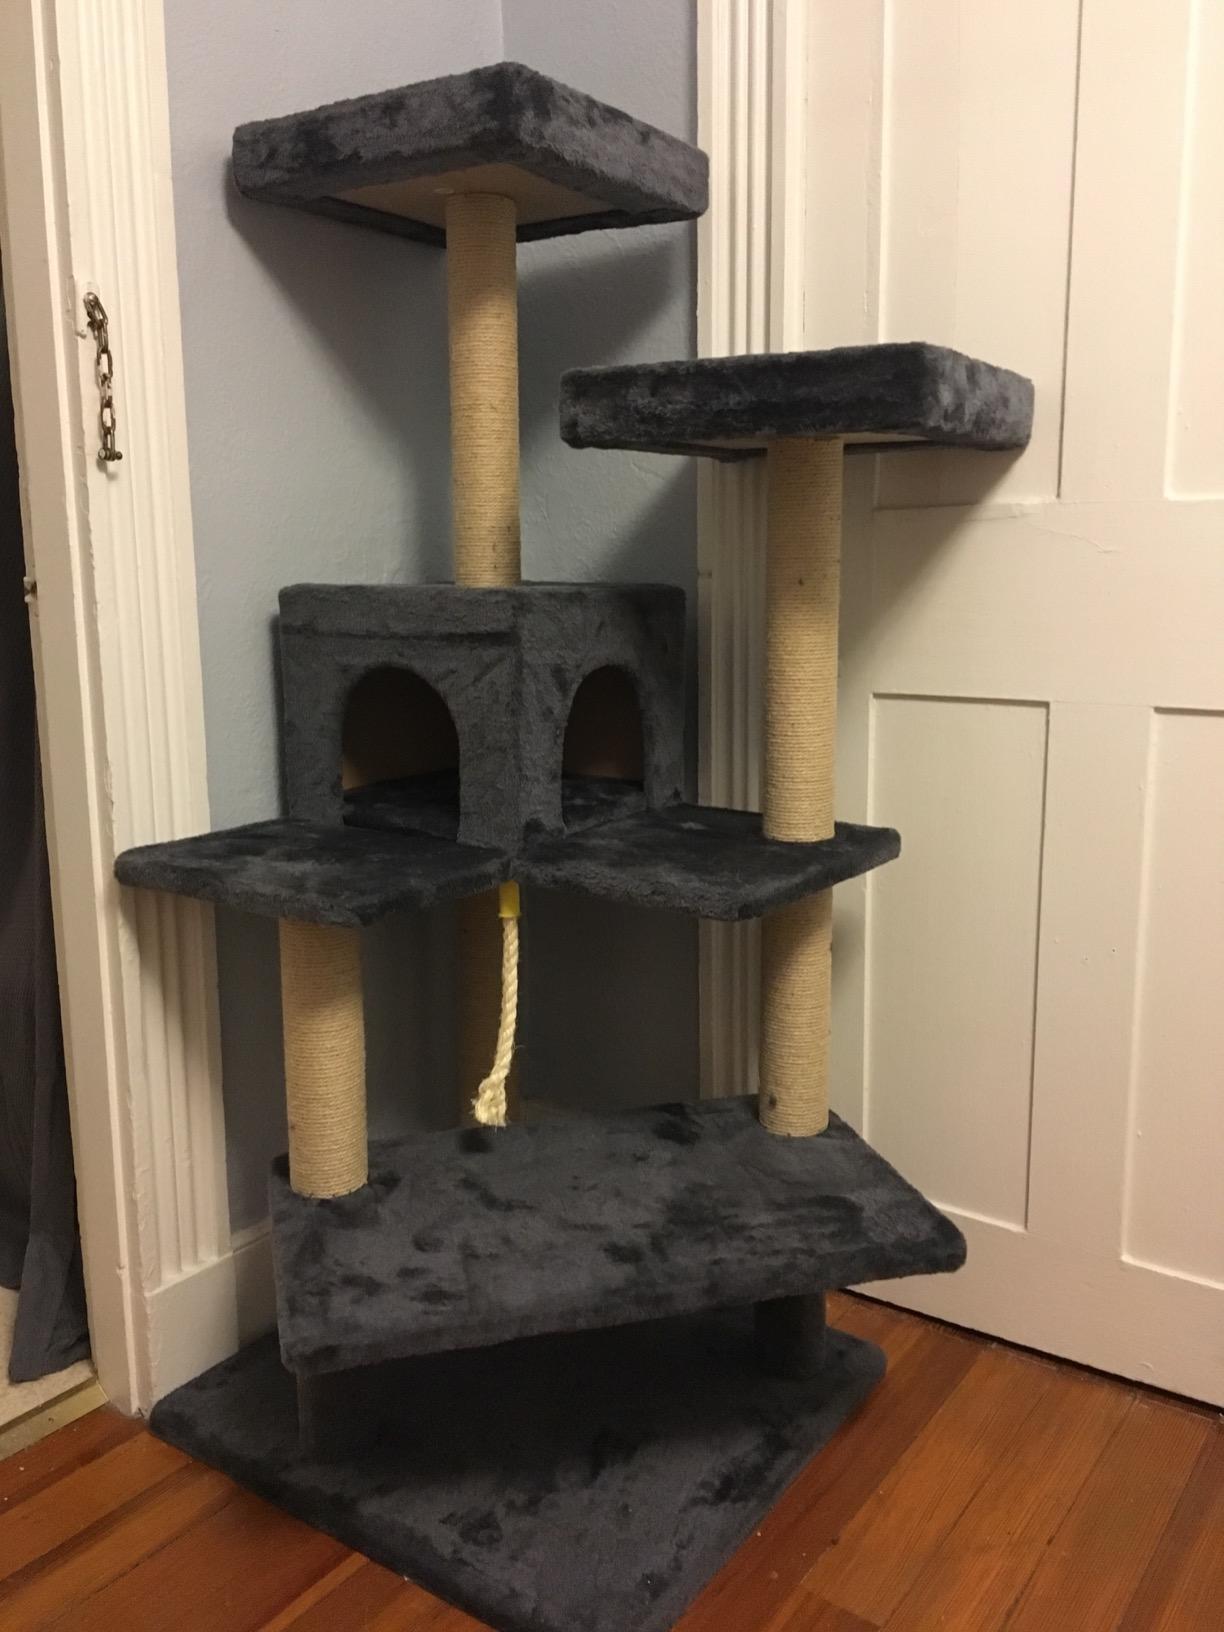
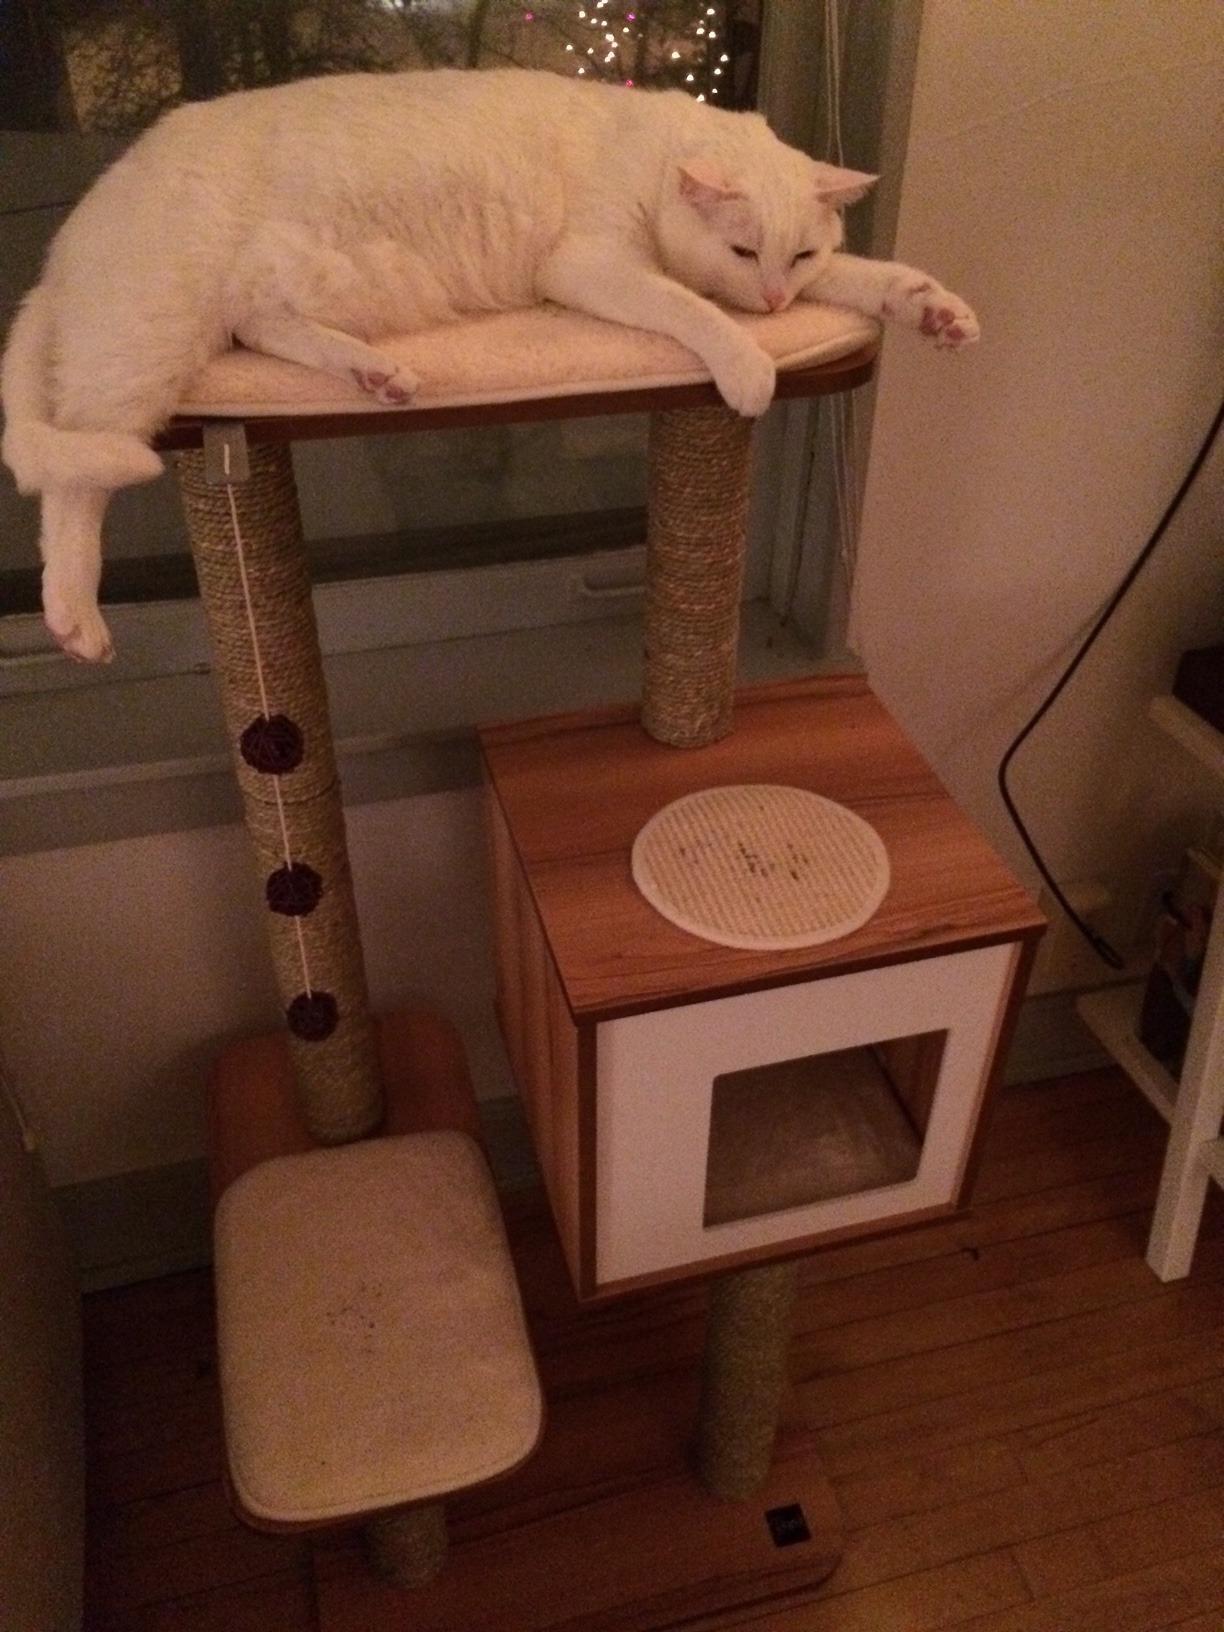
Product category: items_cat tree
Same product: no